Slobodište

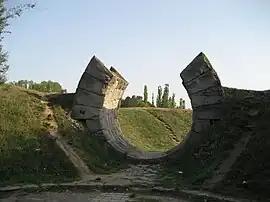
Slobodište, "Gates of Sun"

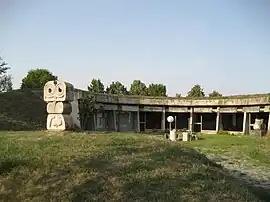
Cenotaph

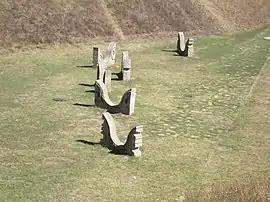
Stone birds

Slobodište, also known as Mount Bagdala near Kruševac, is the place where the shootings of nearly 1,650 people, mainly Partisans, Chetniks, and Roma occurred during the German occupation of Serbia.